Chicago "L"

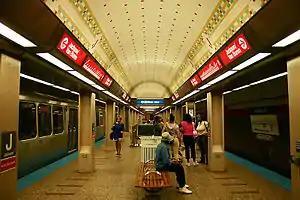

Later, after assuming control of the "L", the CTA introduced A/B skip-stop service. Under this service, trains were designated as either "A" or "B" trains, and stations were alternately designated as "A" stations or "B" stations, with heavily used stations designated as both – "AB". "A" trains would stop only at "A" and "AB" stations, and "B" trains would stop only at "B" and "AB" stations.